Les Yveteaux

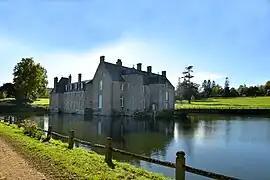
The chateau in Les Yveteaux

Les Yveteaux is a commune in the Orne department in north-western France.